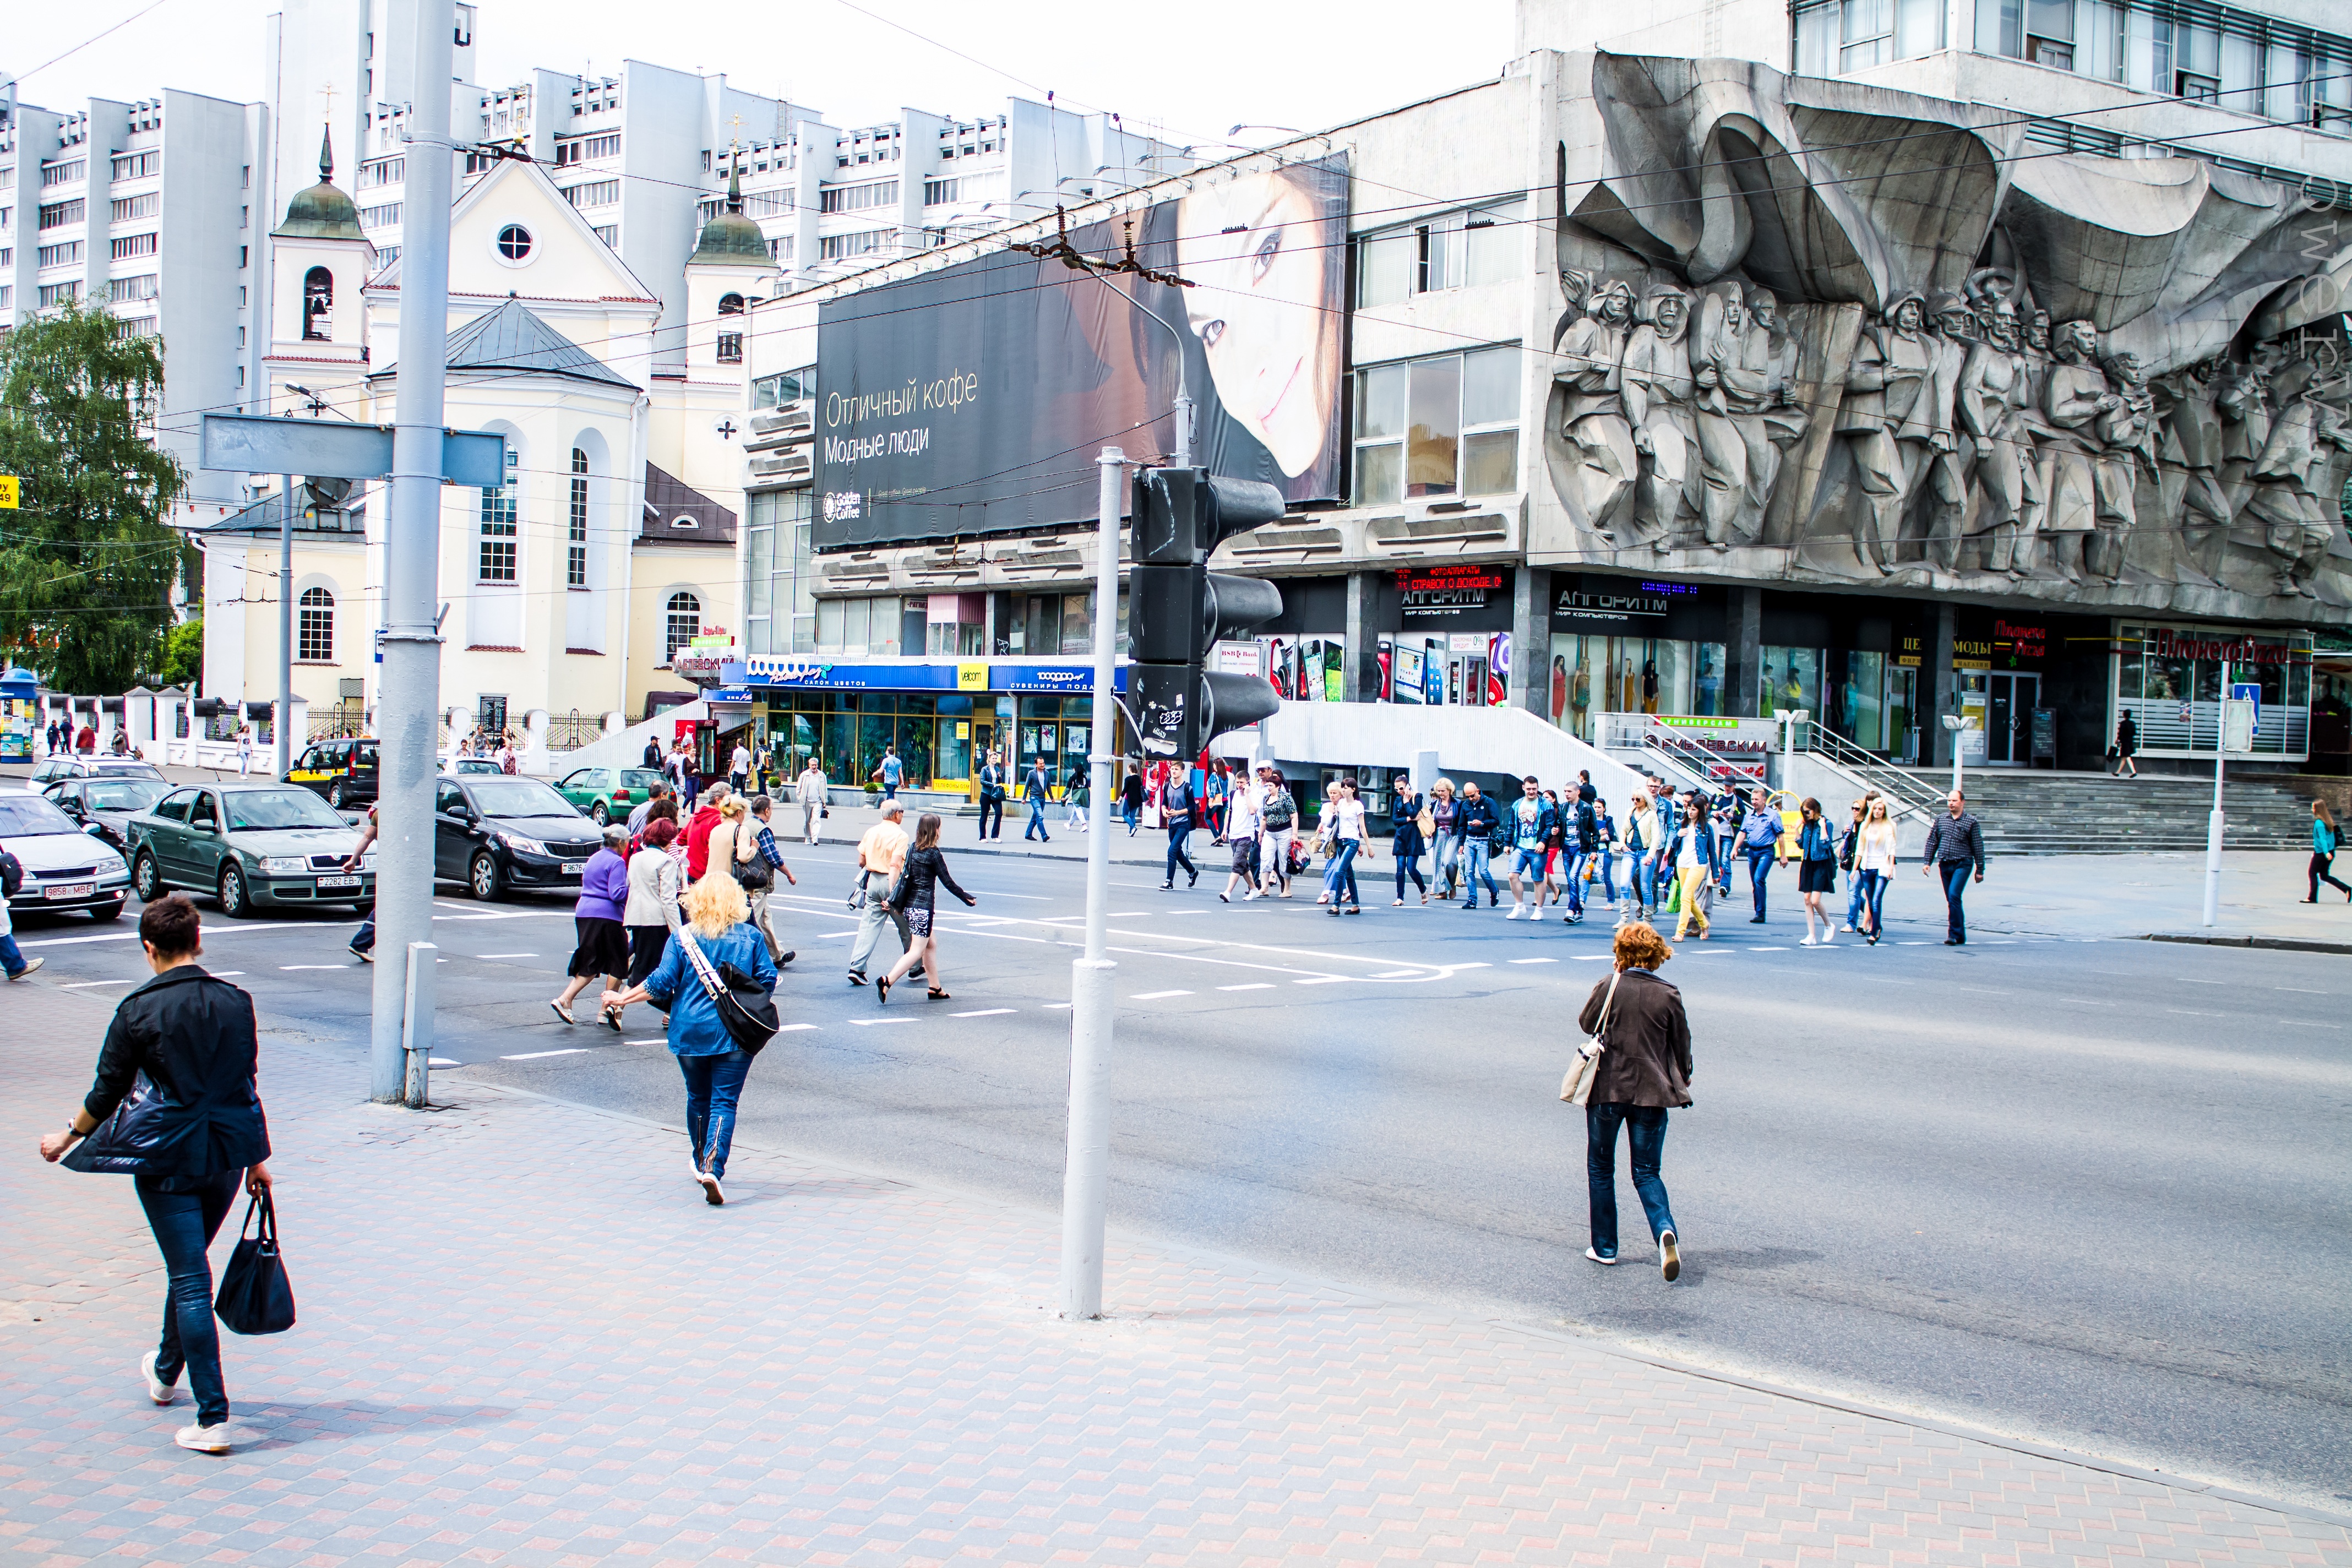
pedestrian, people, boardwalk, road, street, city, walkway, crowd, downtown, metro, tourism, public transport, capital, infrastructure, town square, endurance, pedestrian crossing, urban area, minsk